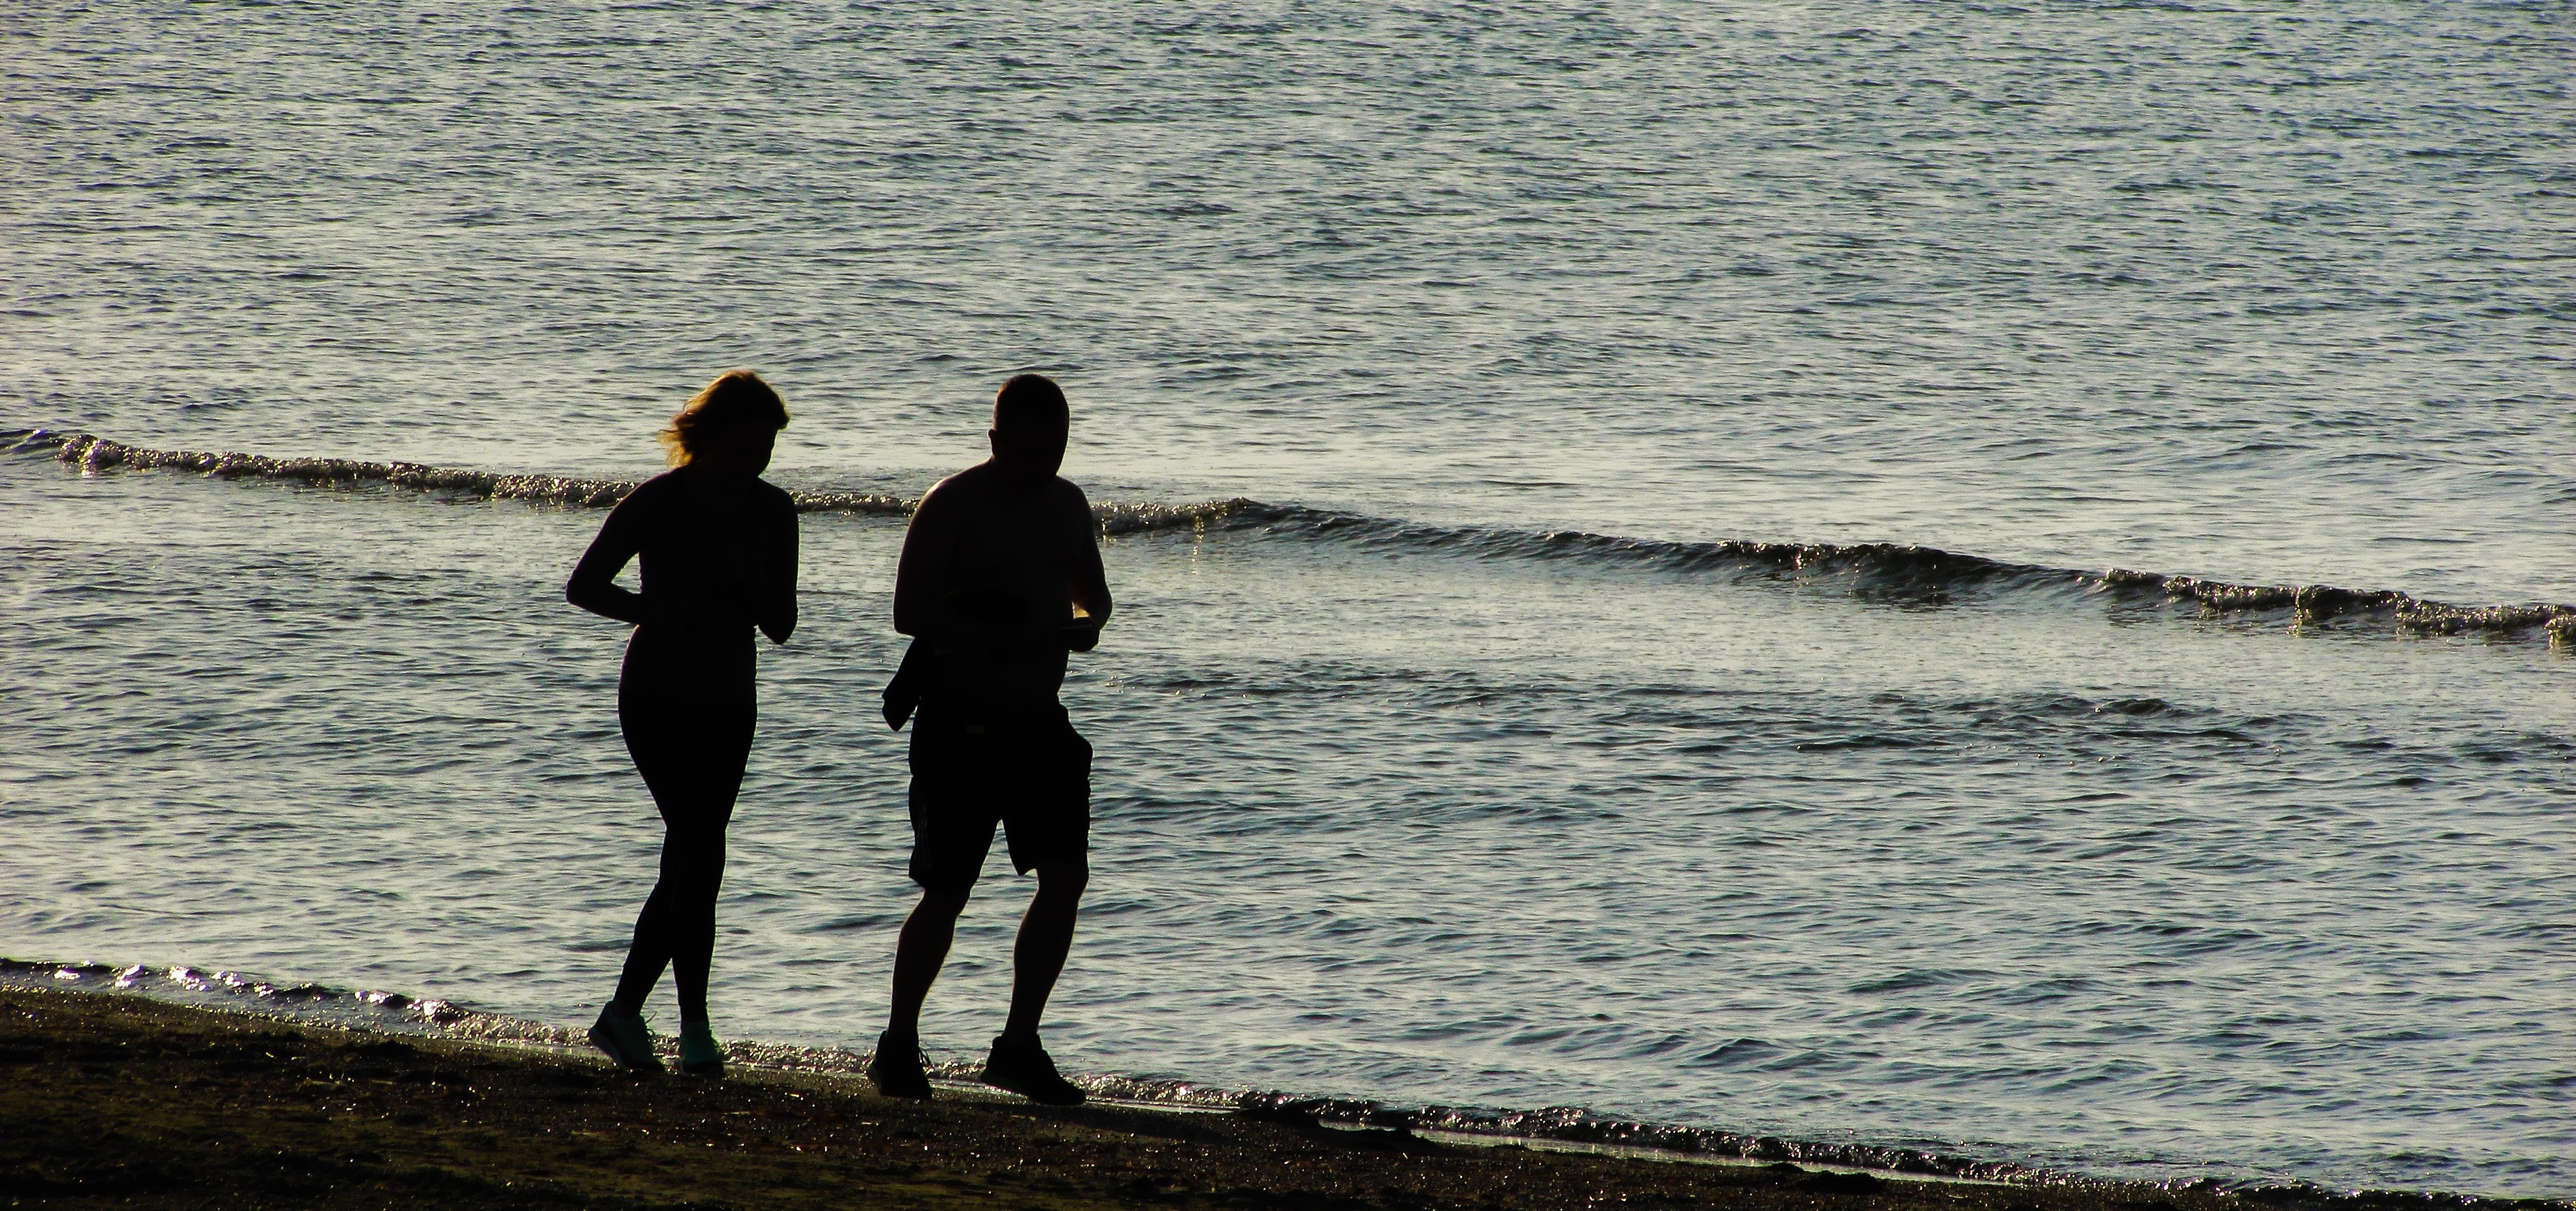
beach, sea, coast, water, sand, ocean, horizon, morning, shore, wave, running, vacation, training, bay, couple, jogging, runner, together, body of water, activity, active